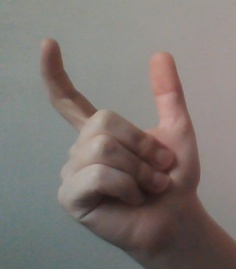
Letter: nun